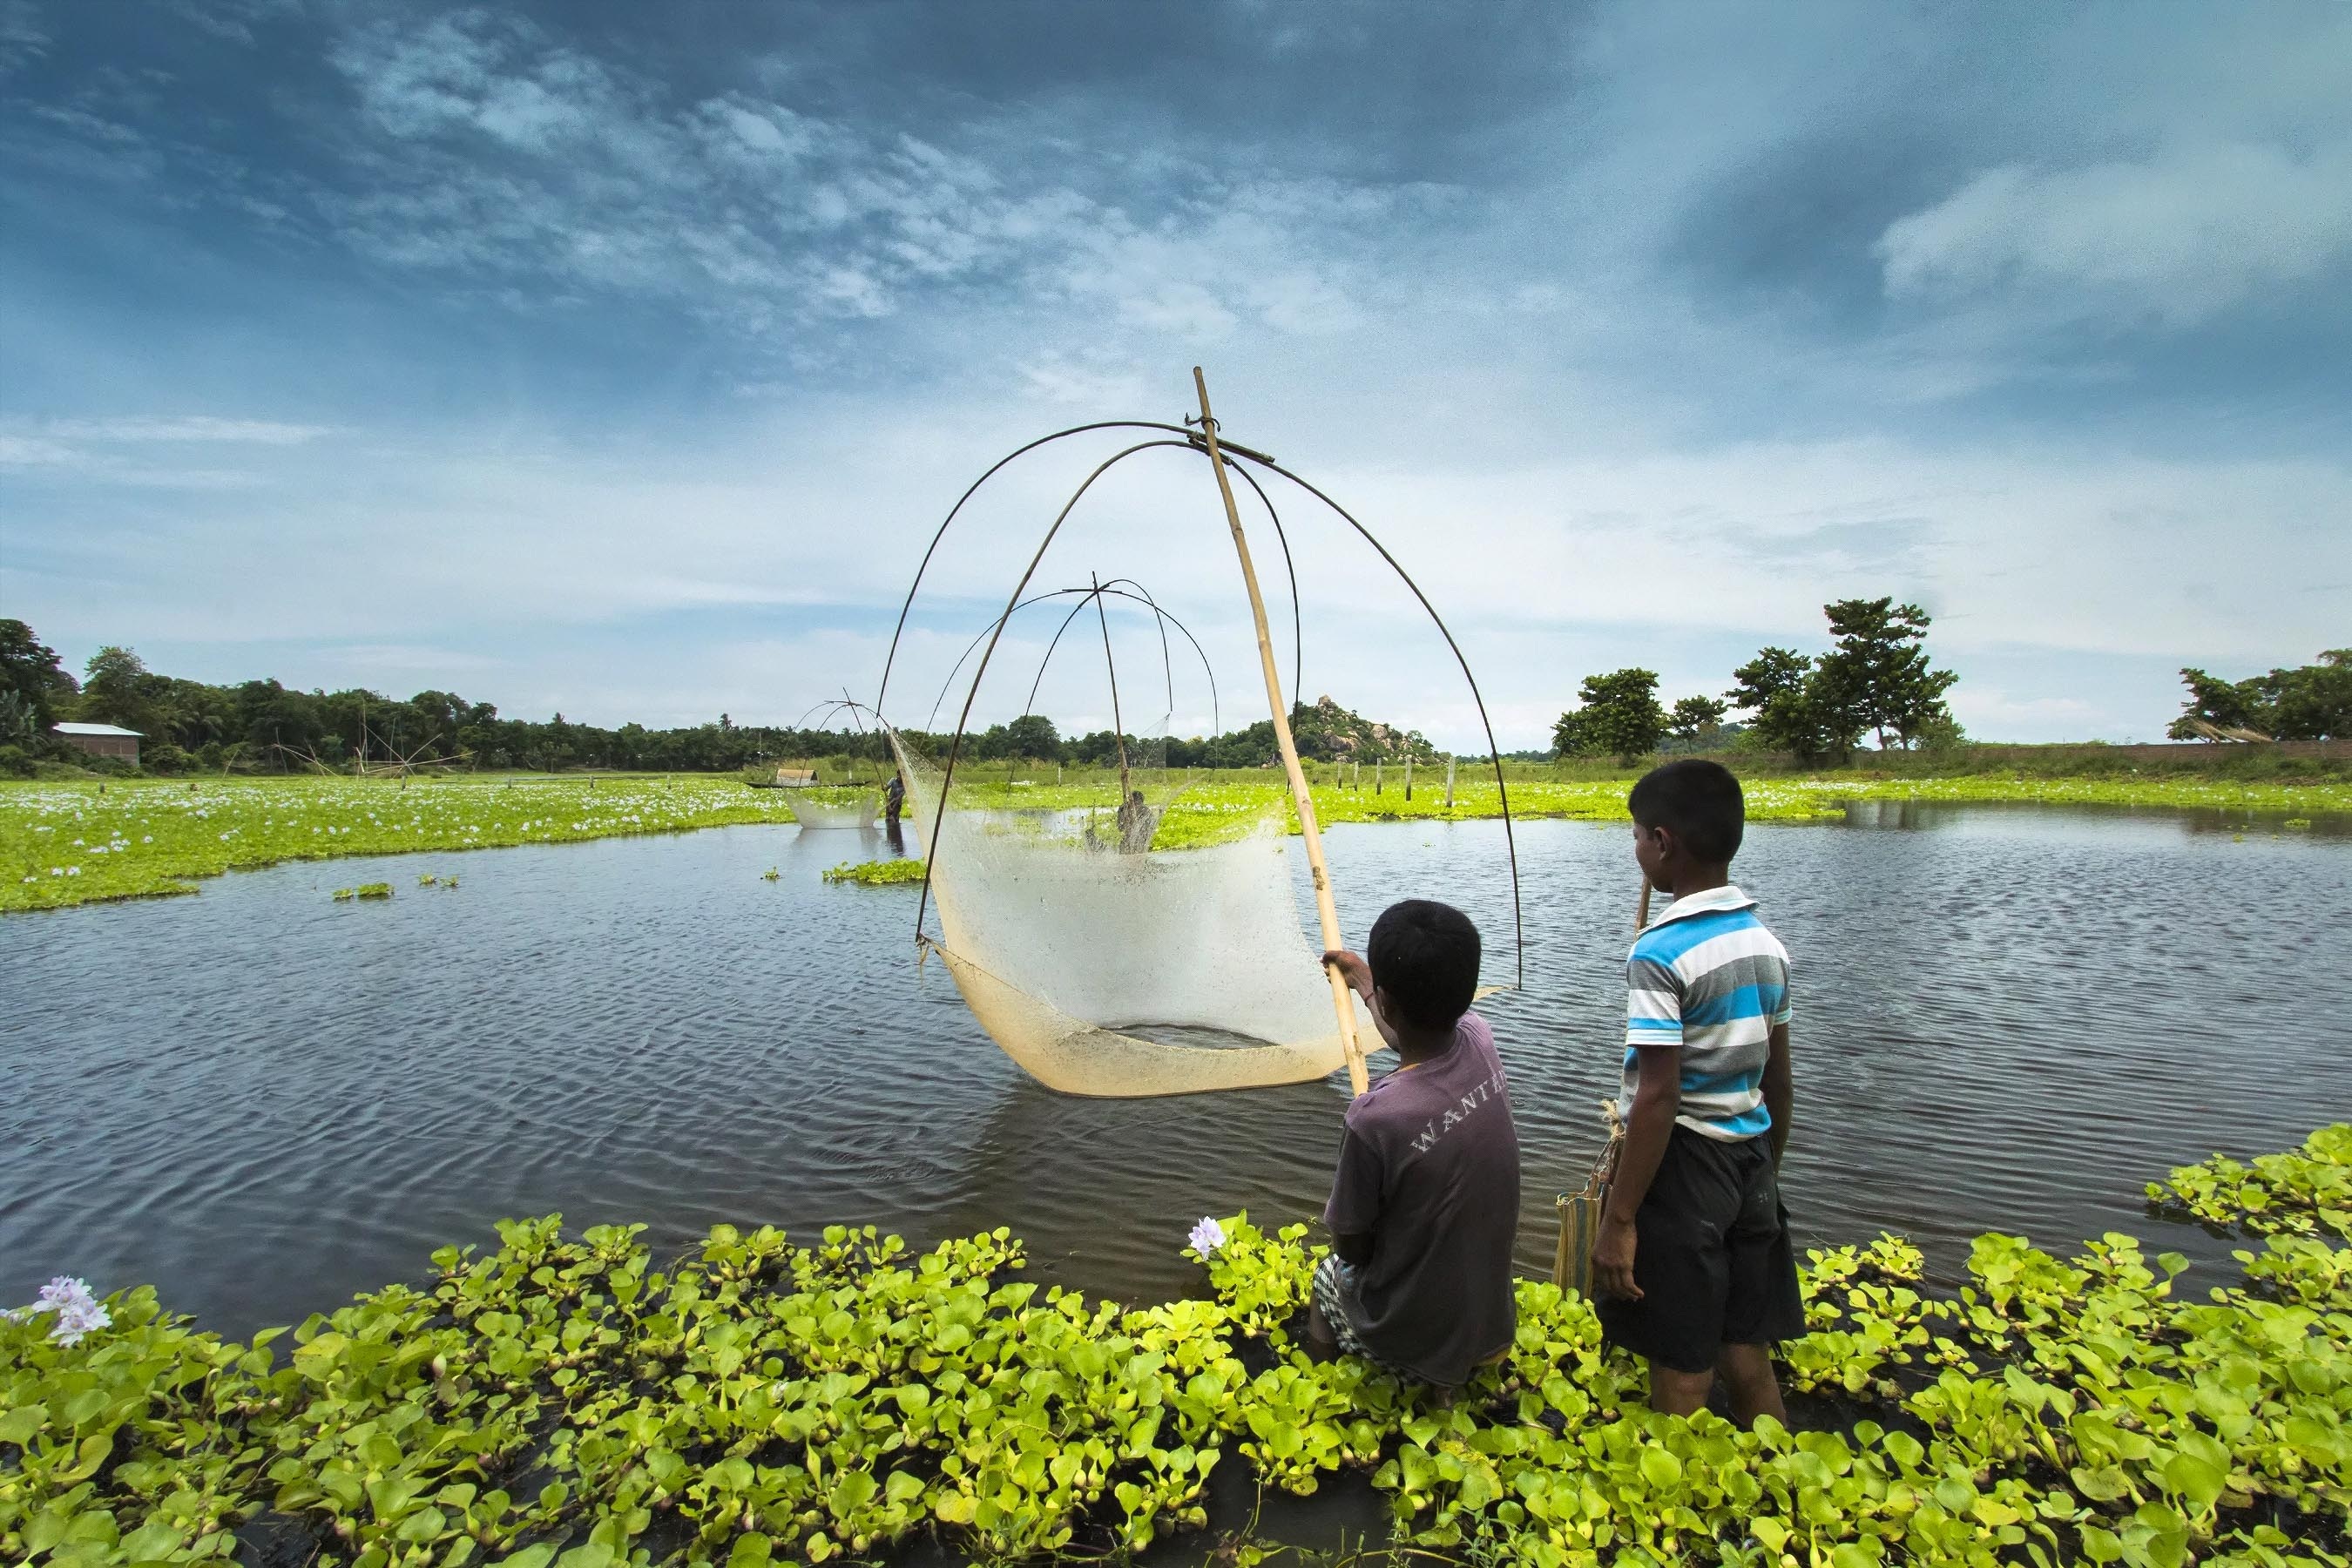
water, flower, lake, kid, rural, reflection, fishing, children, india, assam